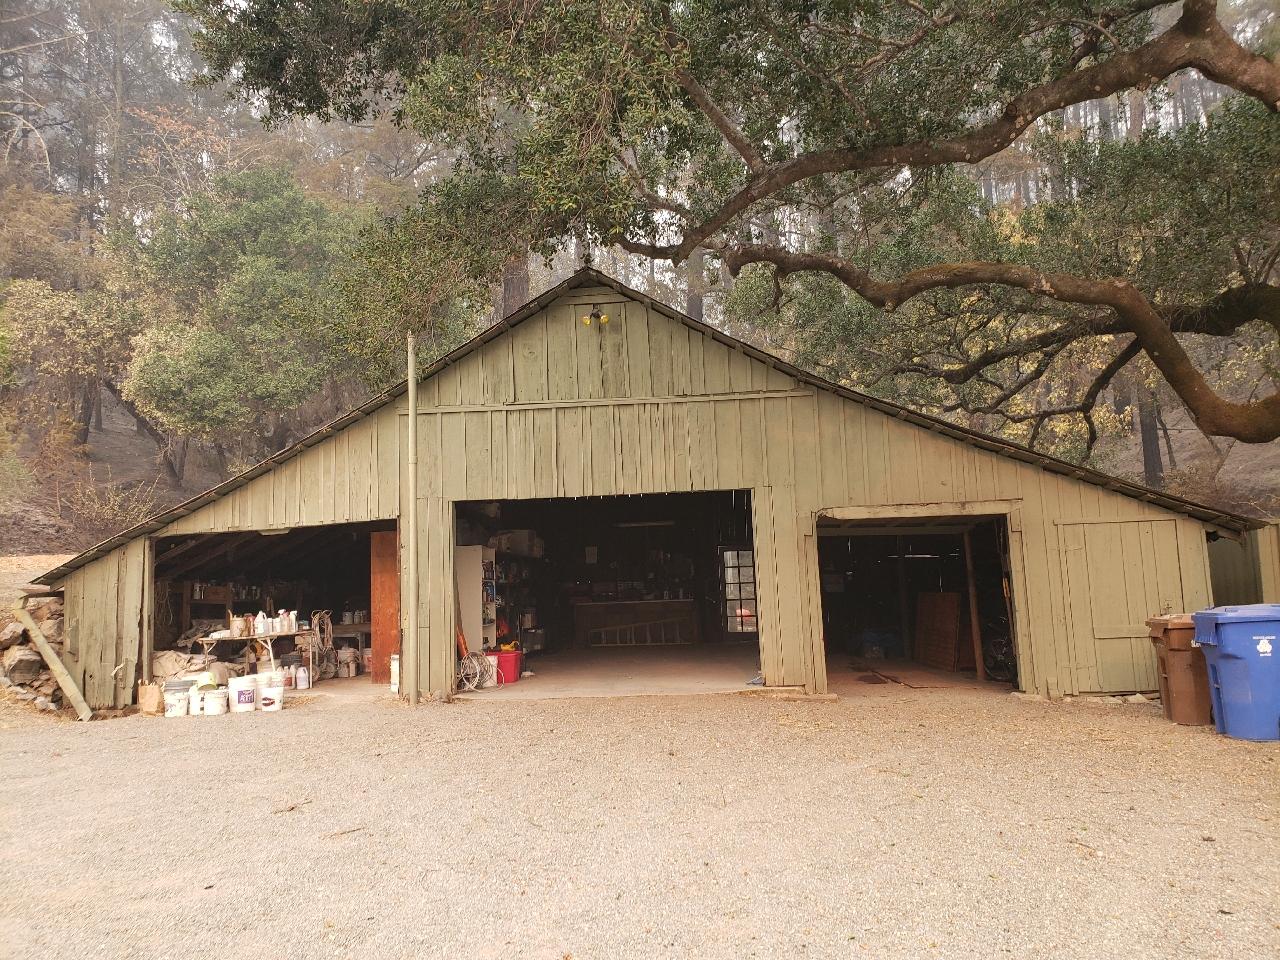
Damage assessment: no_damage